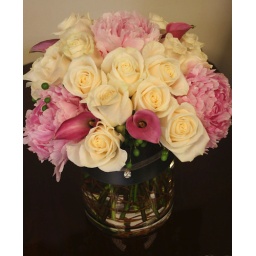
A feminine pink arrangement filled with peonies, roses and cala lillies with a diamond drop in front.